International Piano Competition of Orléans

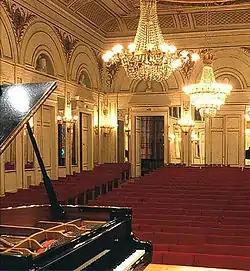

The International Piano Competition of Orléans is an international piano competition, dedicated exclusively to music of the 20th and 21st centuries, that is held biannually in Orléans, France. The only of its kind as of 2022, the competition was founded in 1994 by French pianist and pedagogue Françoise Thinat. It is a member of the World Federation of International Music Competitions and a partner of the Busoni Competition.